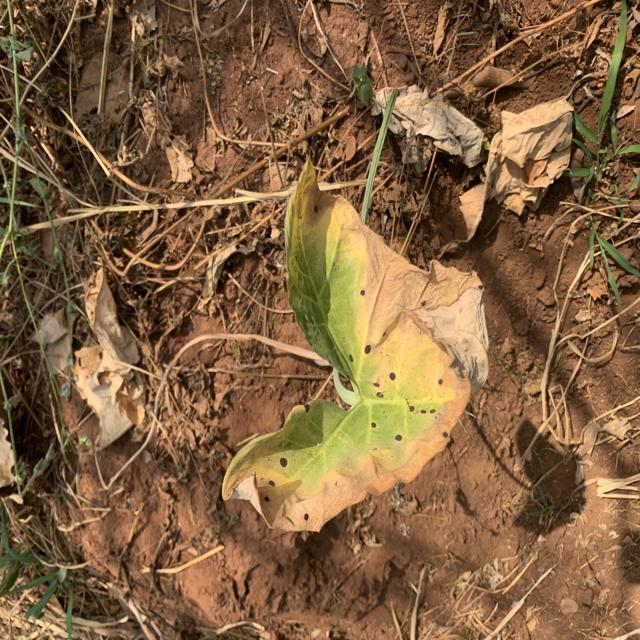
Label: Late_Blight